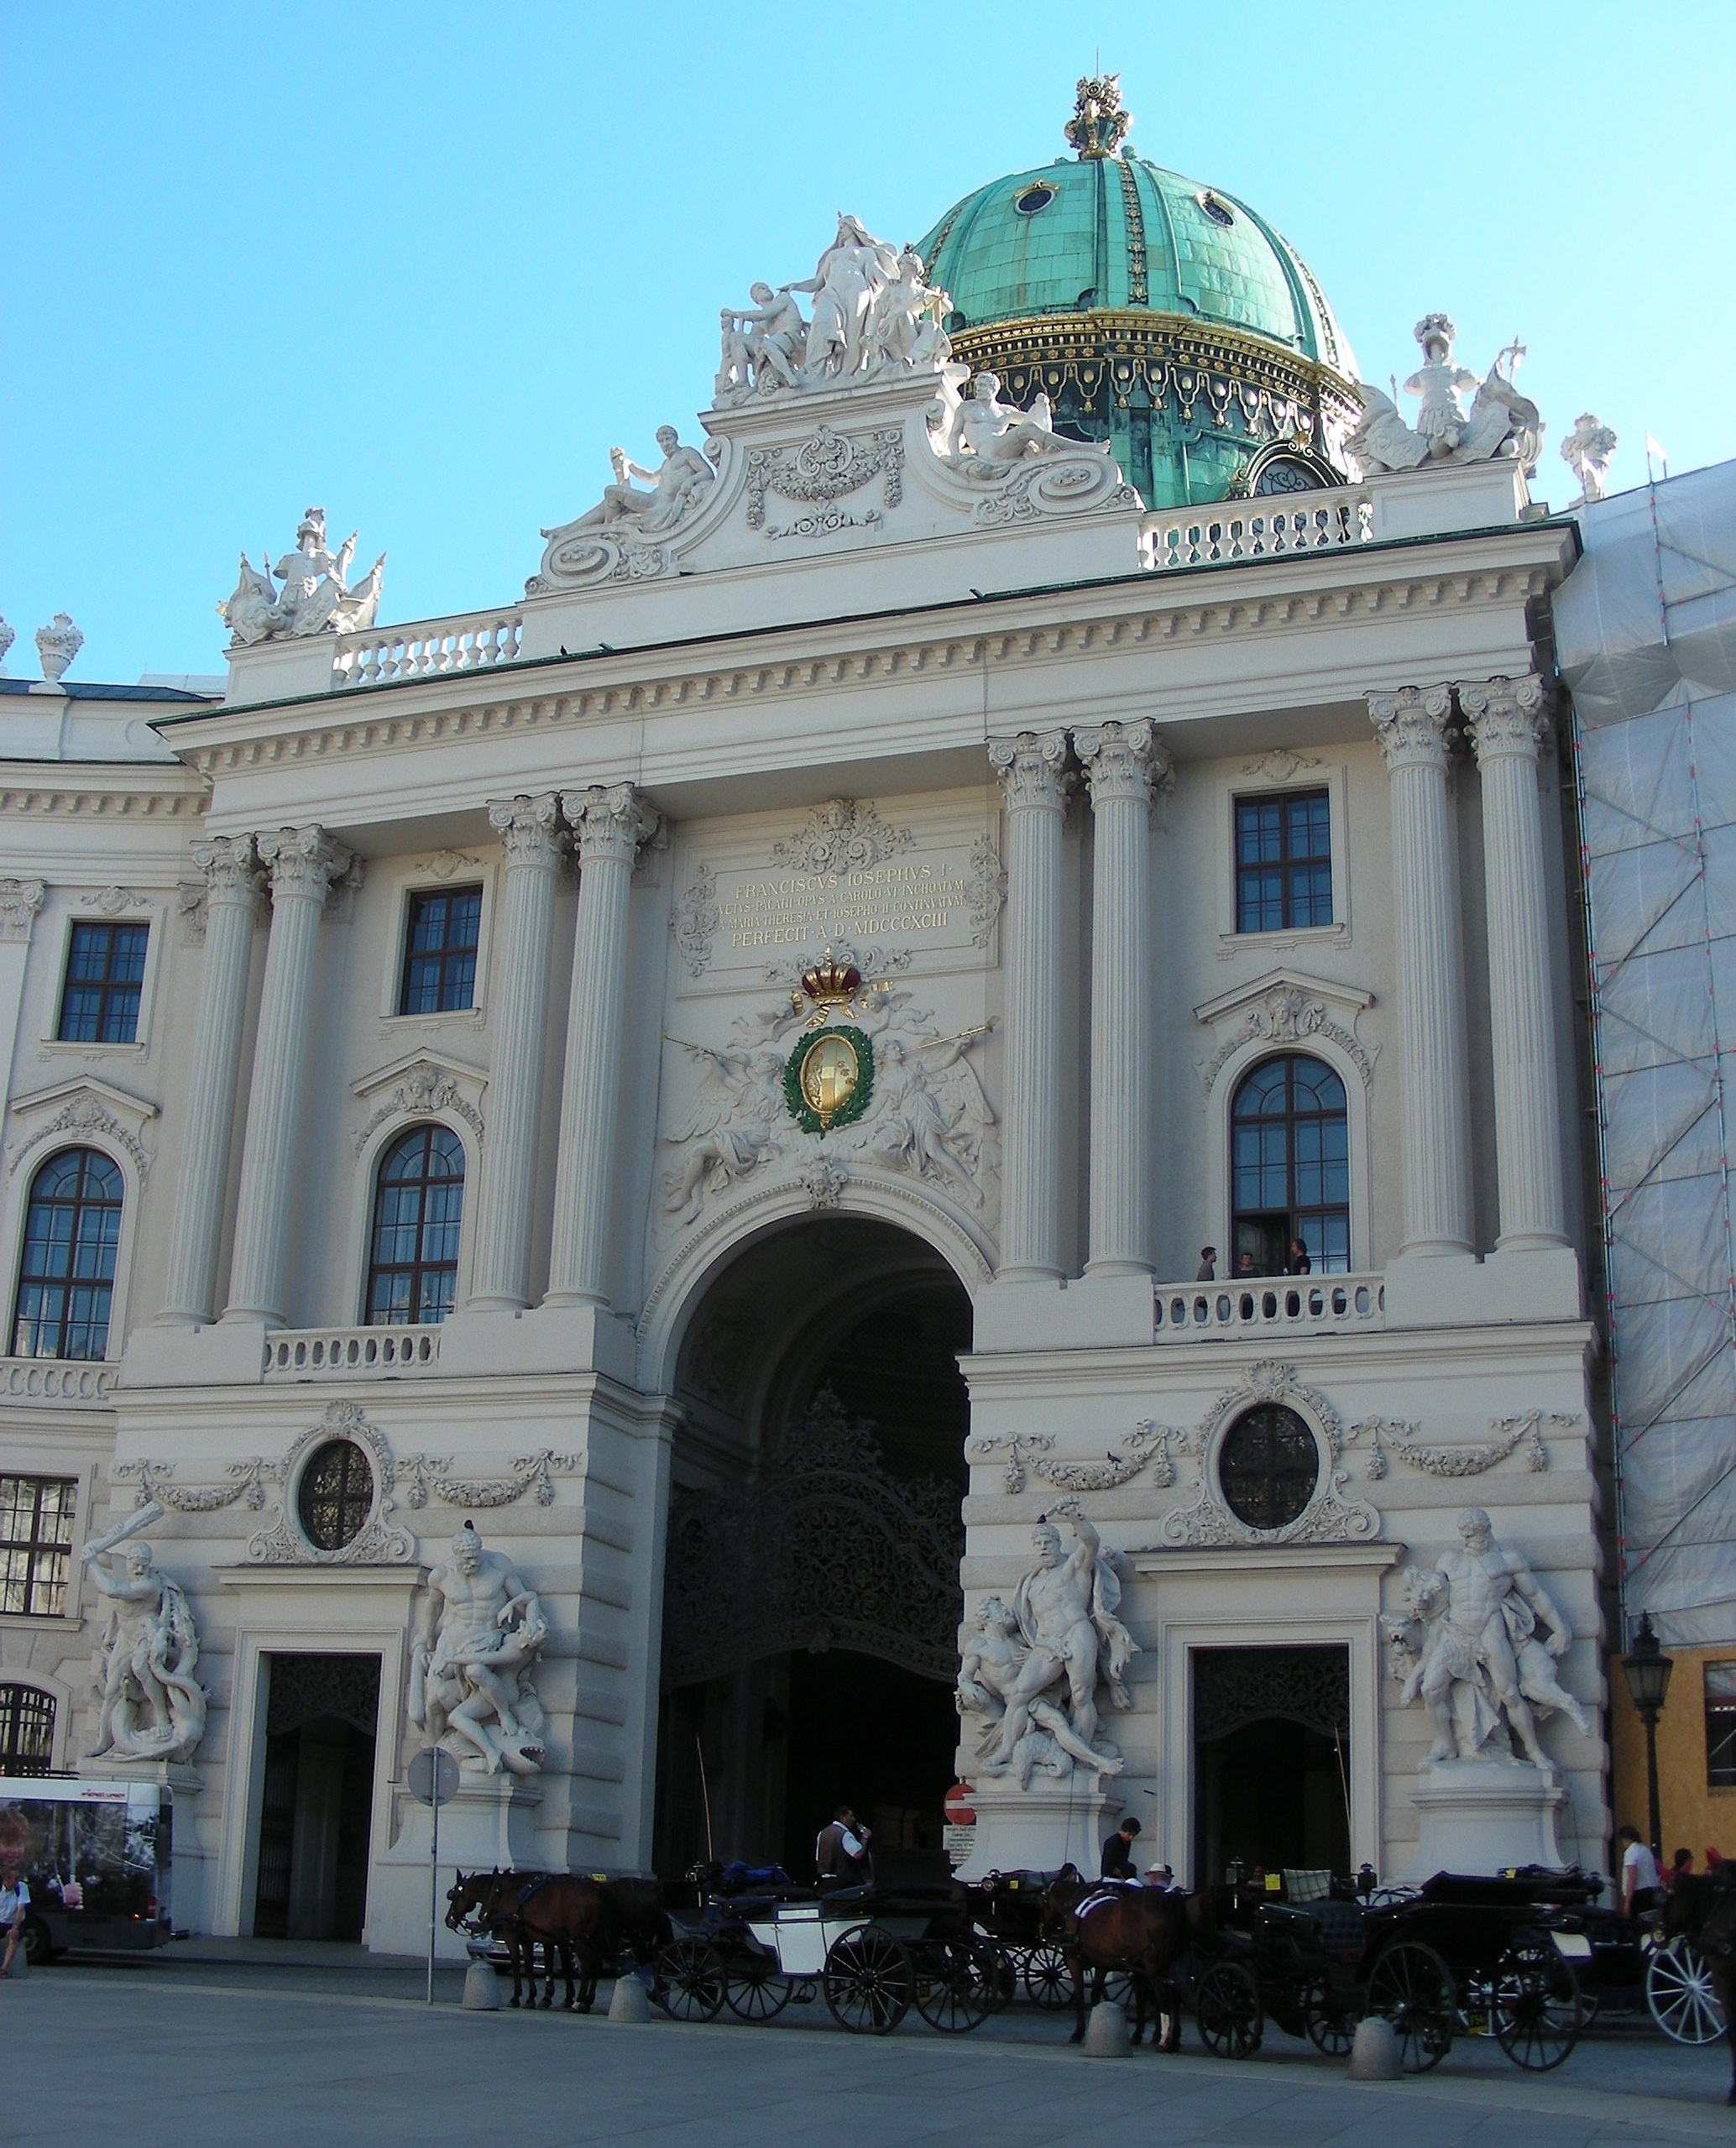
architecture, building, palace, monument, arch, landmark, facade, church, place of worship, austria, vienna, synagogue, tourist attraction, basilica, dome, michaelertor, baroque building, historic centre